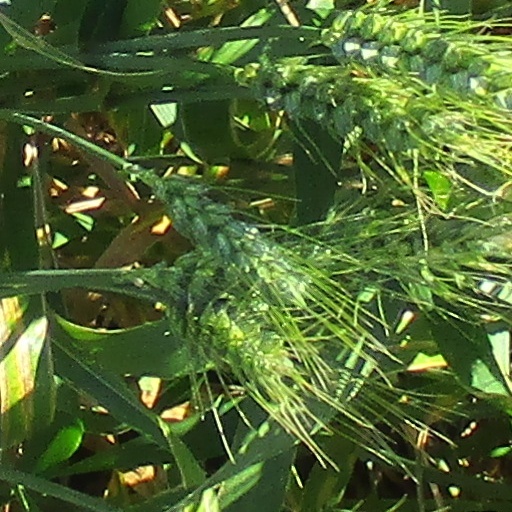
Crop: wheat